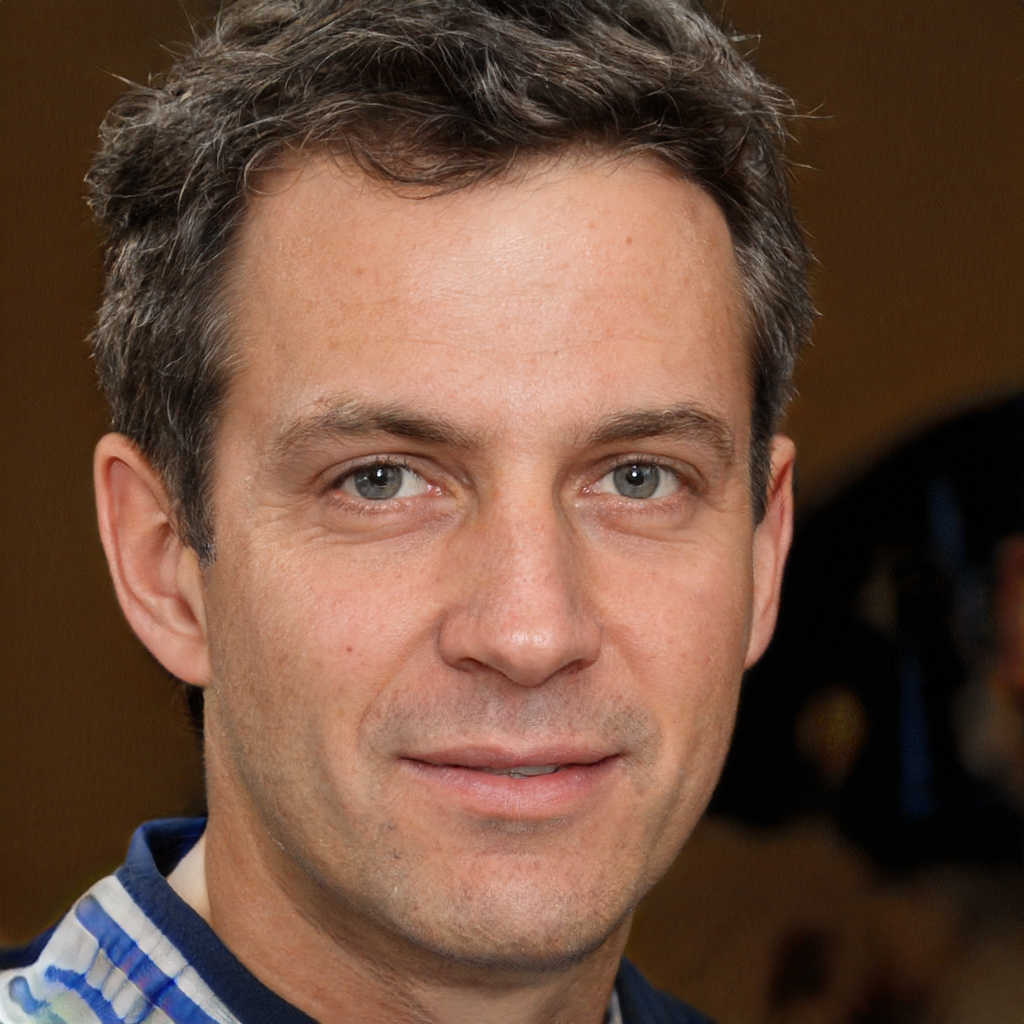
Gender: Male